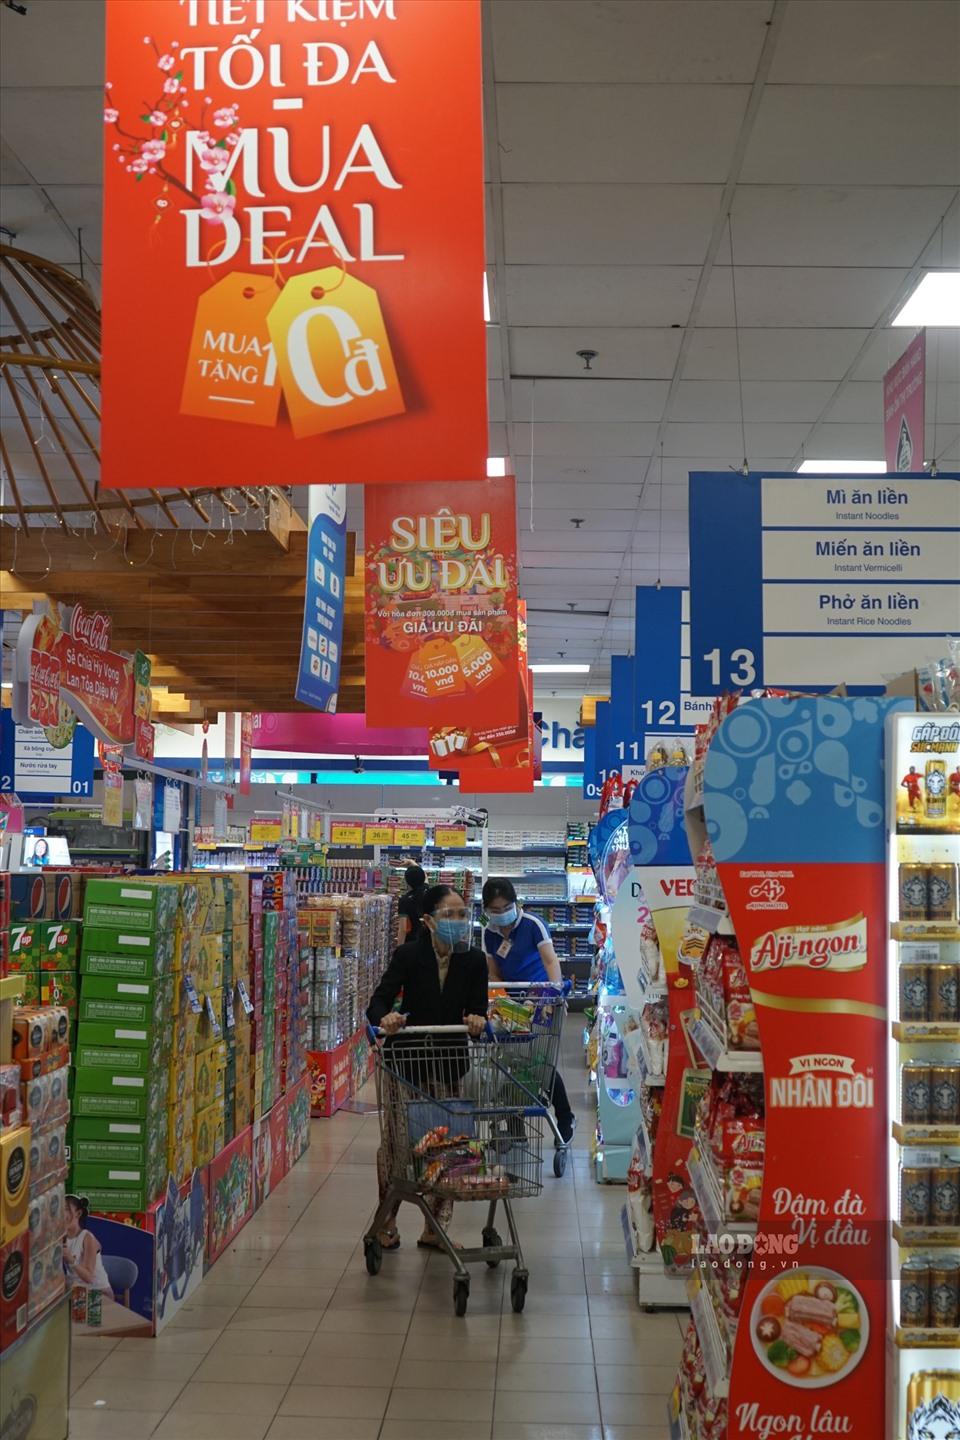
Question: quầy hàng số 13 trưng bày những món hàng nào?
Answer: quầy số 13 trưng bày các lại thức ăn ăn liền